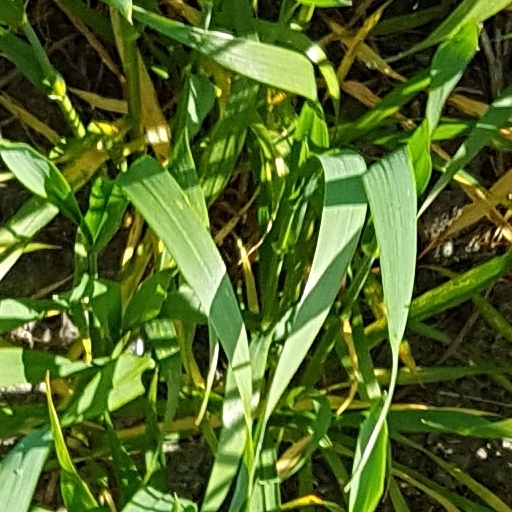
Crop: wheat